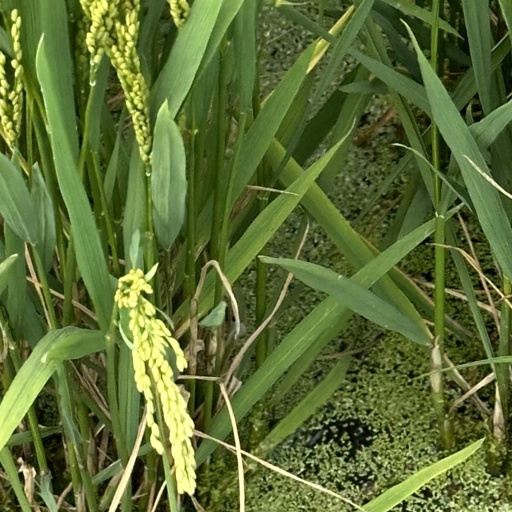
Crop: rice